Hermann von Spaun

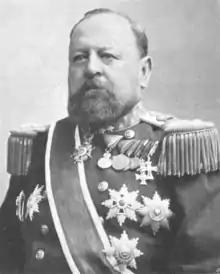
von Spaun

Hermann Freiherr von Spaun (9 May 1833 – 28 May 1919) was an admiral in the Austro-Hungarian Navy. He was the Commander-in-Chief of the Austro-Hungarian Navy from December 1897 to October 1904.